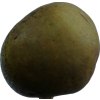
Label: pear